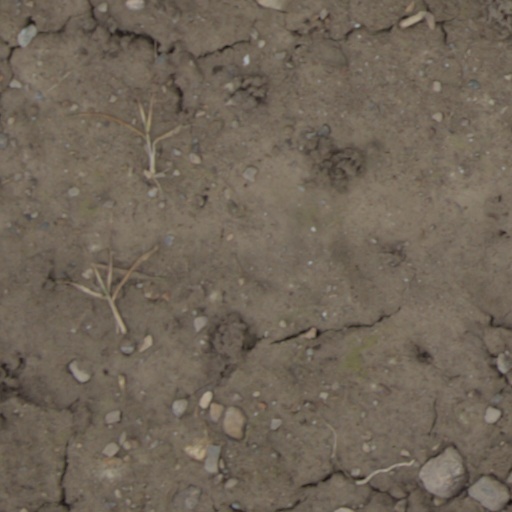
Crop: wheat